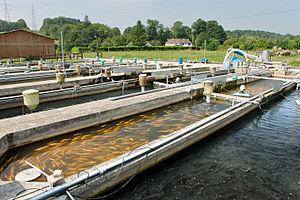
Bassins de la pisciculture de la Calonne
La pisciculture est l'élevage de poissons, en eaux douces, saumâtres ou salées. C’est une des branches de l'aquaculture. L'un des premiers traité de pisciculture fut écrit par Fan Li en 473 av. J.-C. Elle était également pratiquée à Hawaï avant l'arrivée des explorateurs européens. Il existe deux familles principales de pisciculture :
La Calonne est une rivière de Normandie, affluent de la Touques. Après un début de cours dans le département de l'Eure, elle conflue en rive droite à Pont-l'Évêque, dans le département du Calvados.